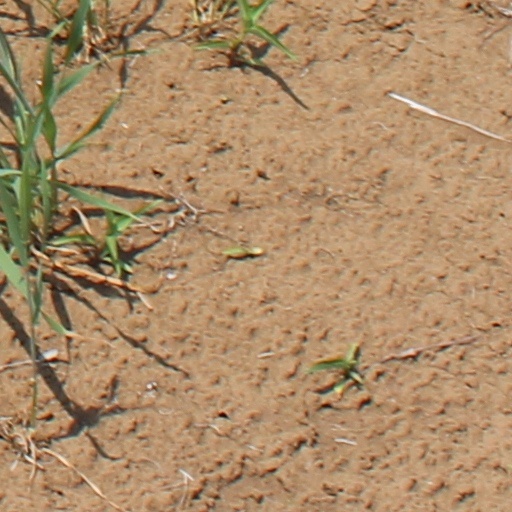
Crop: wheat